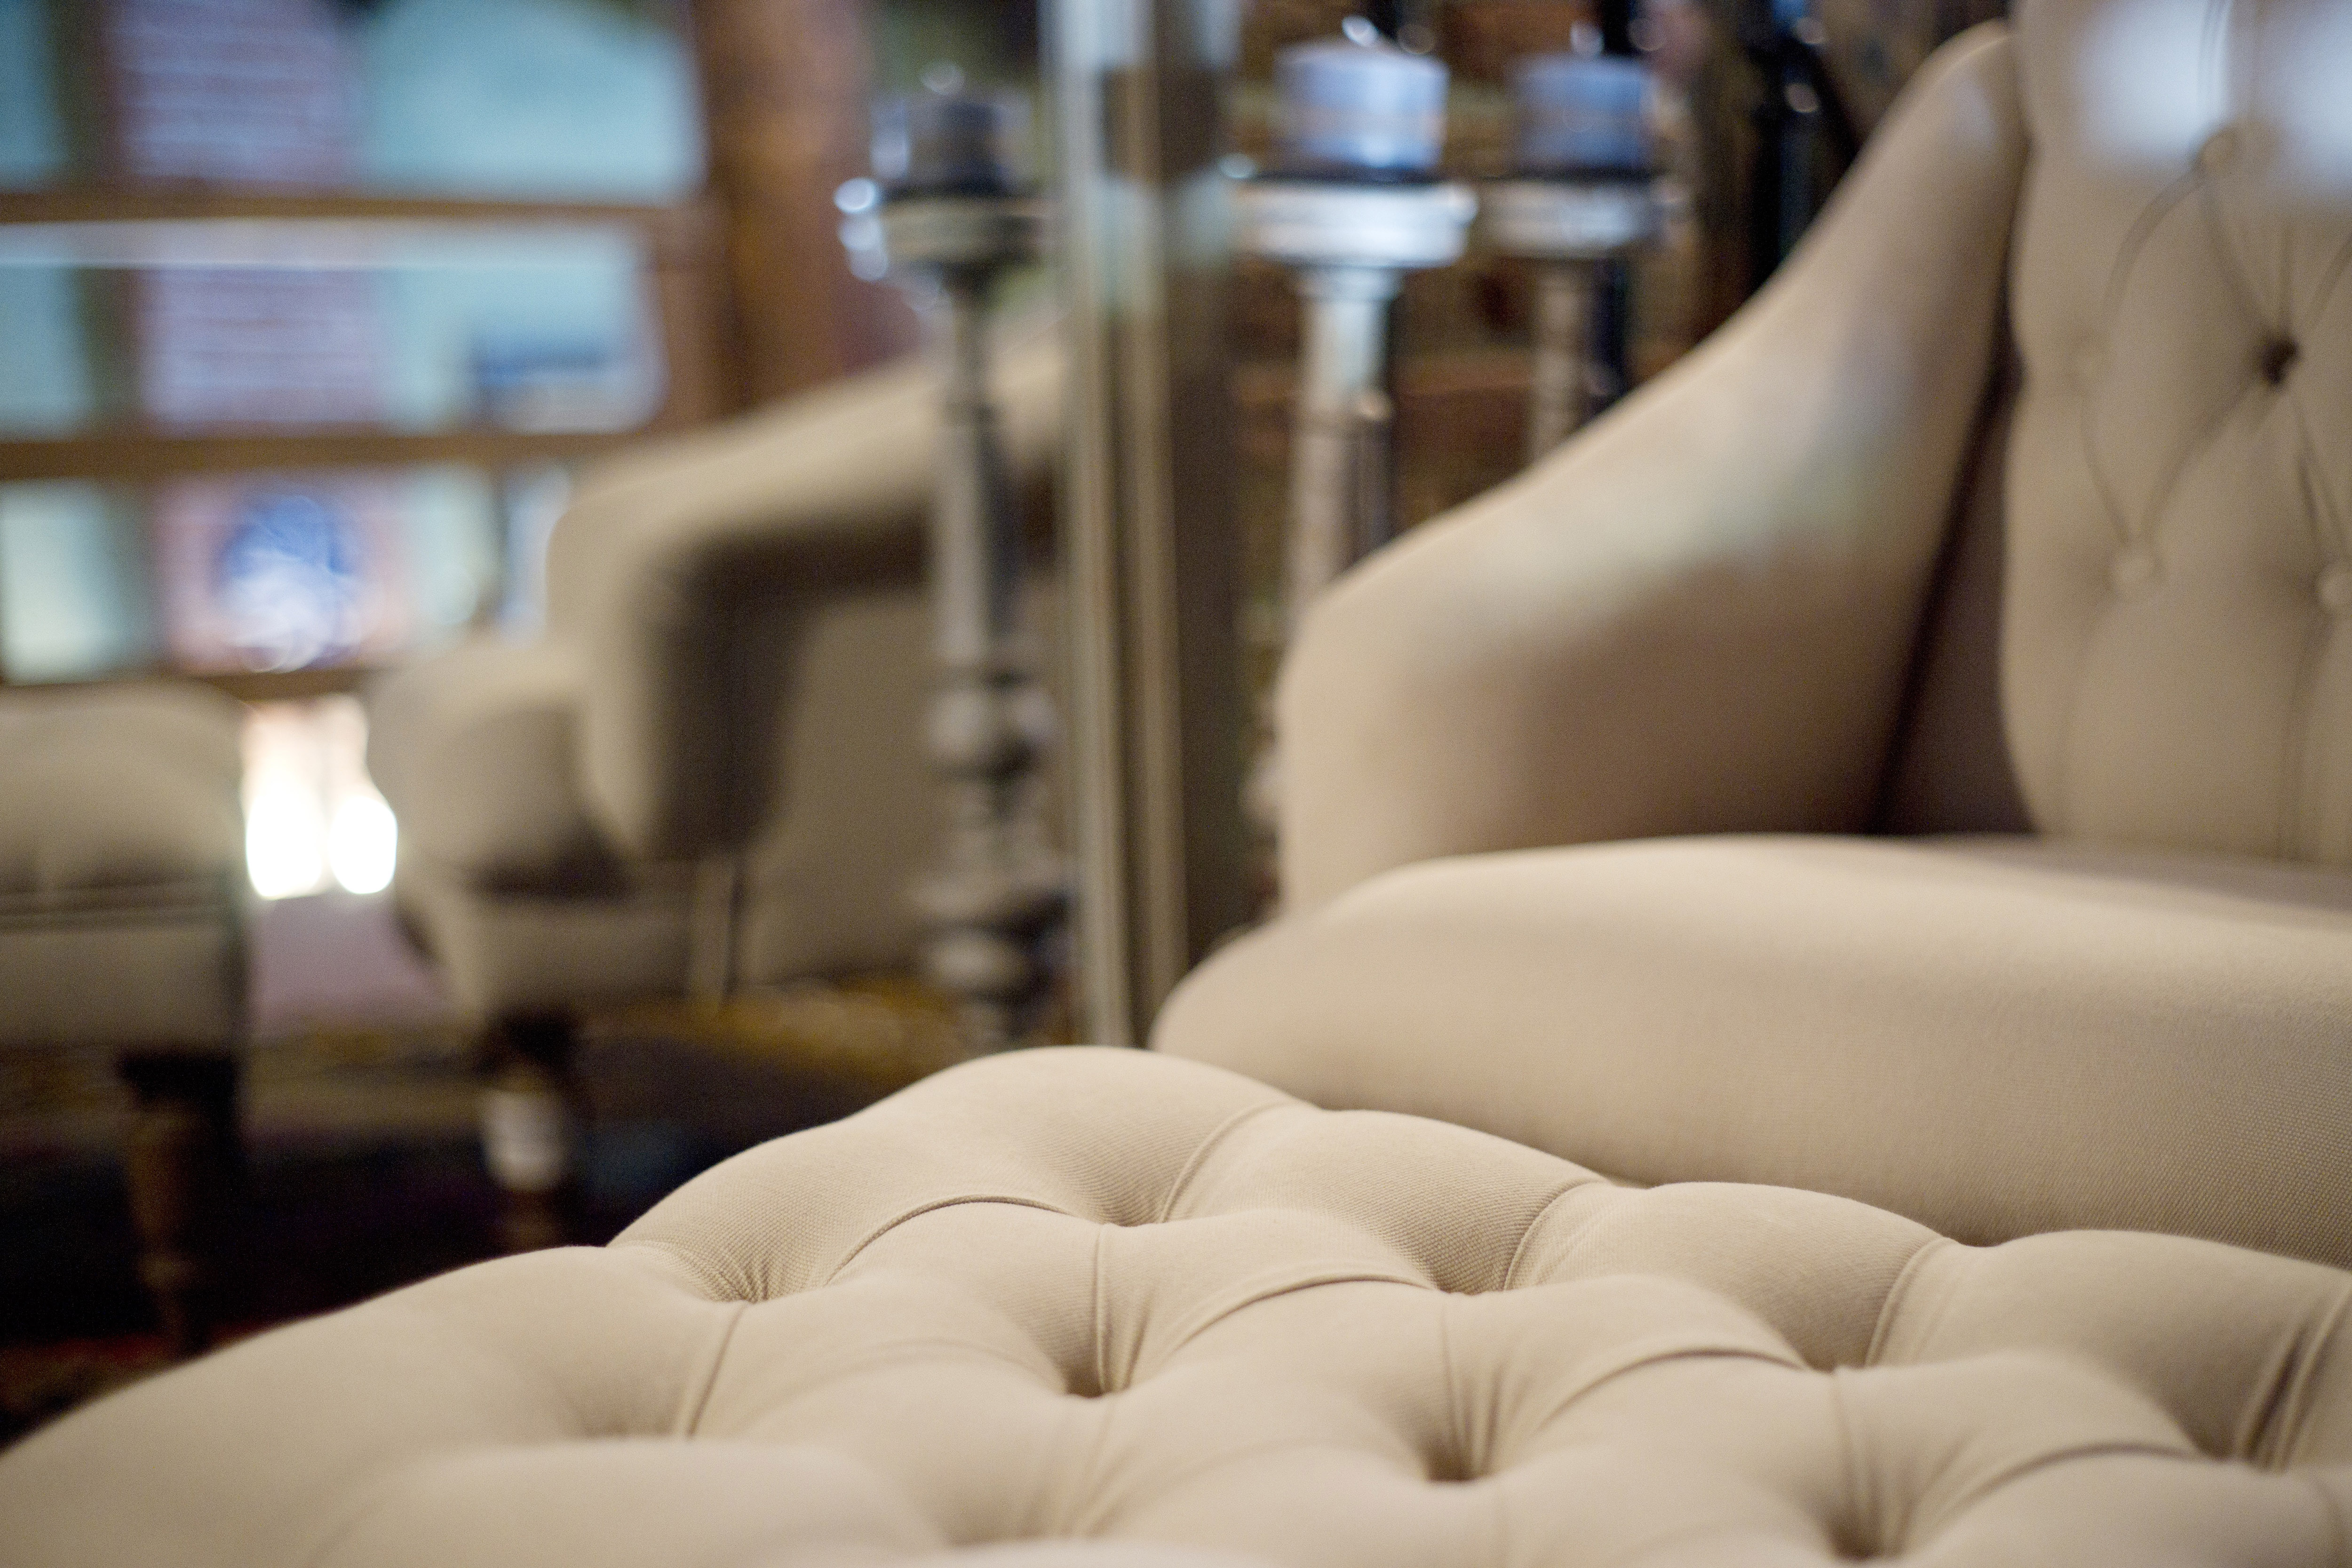
furniture, room, flesh, couch